Paddock Wood Brewing Company

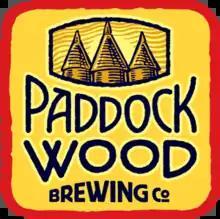

Paddock Wood Brewing Co. is a brewery in Saskatoon, Saskatchewan, Canada.